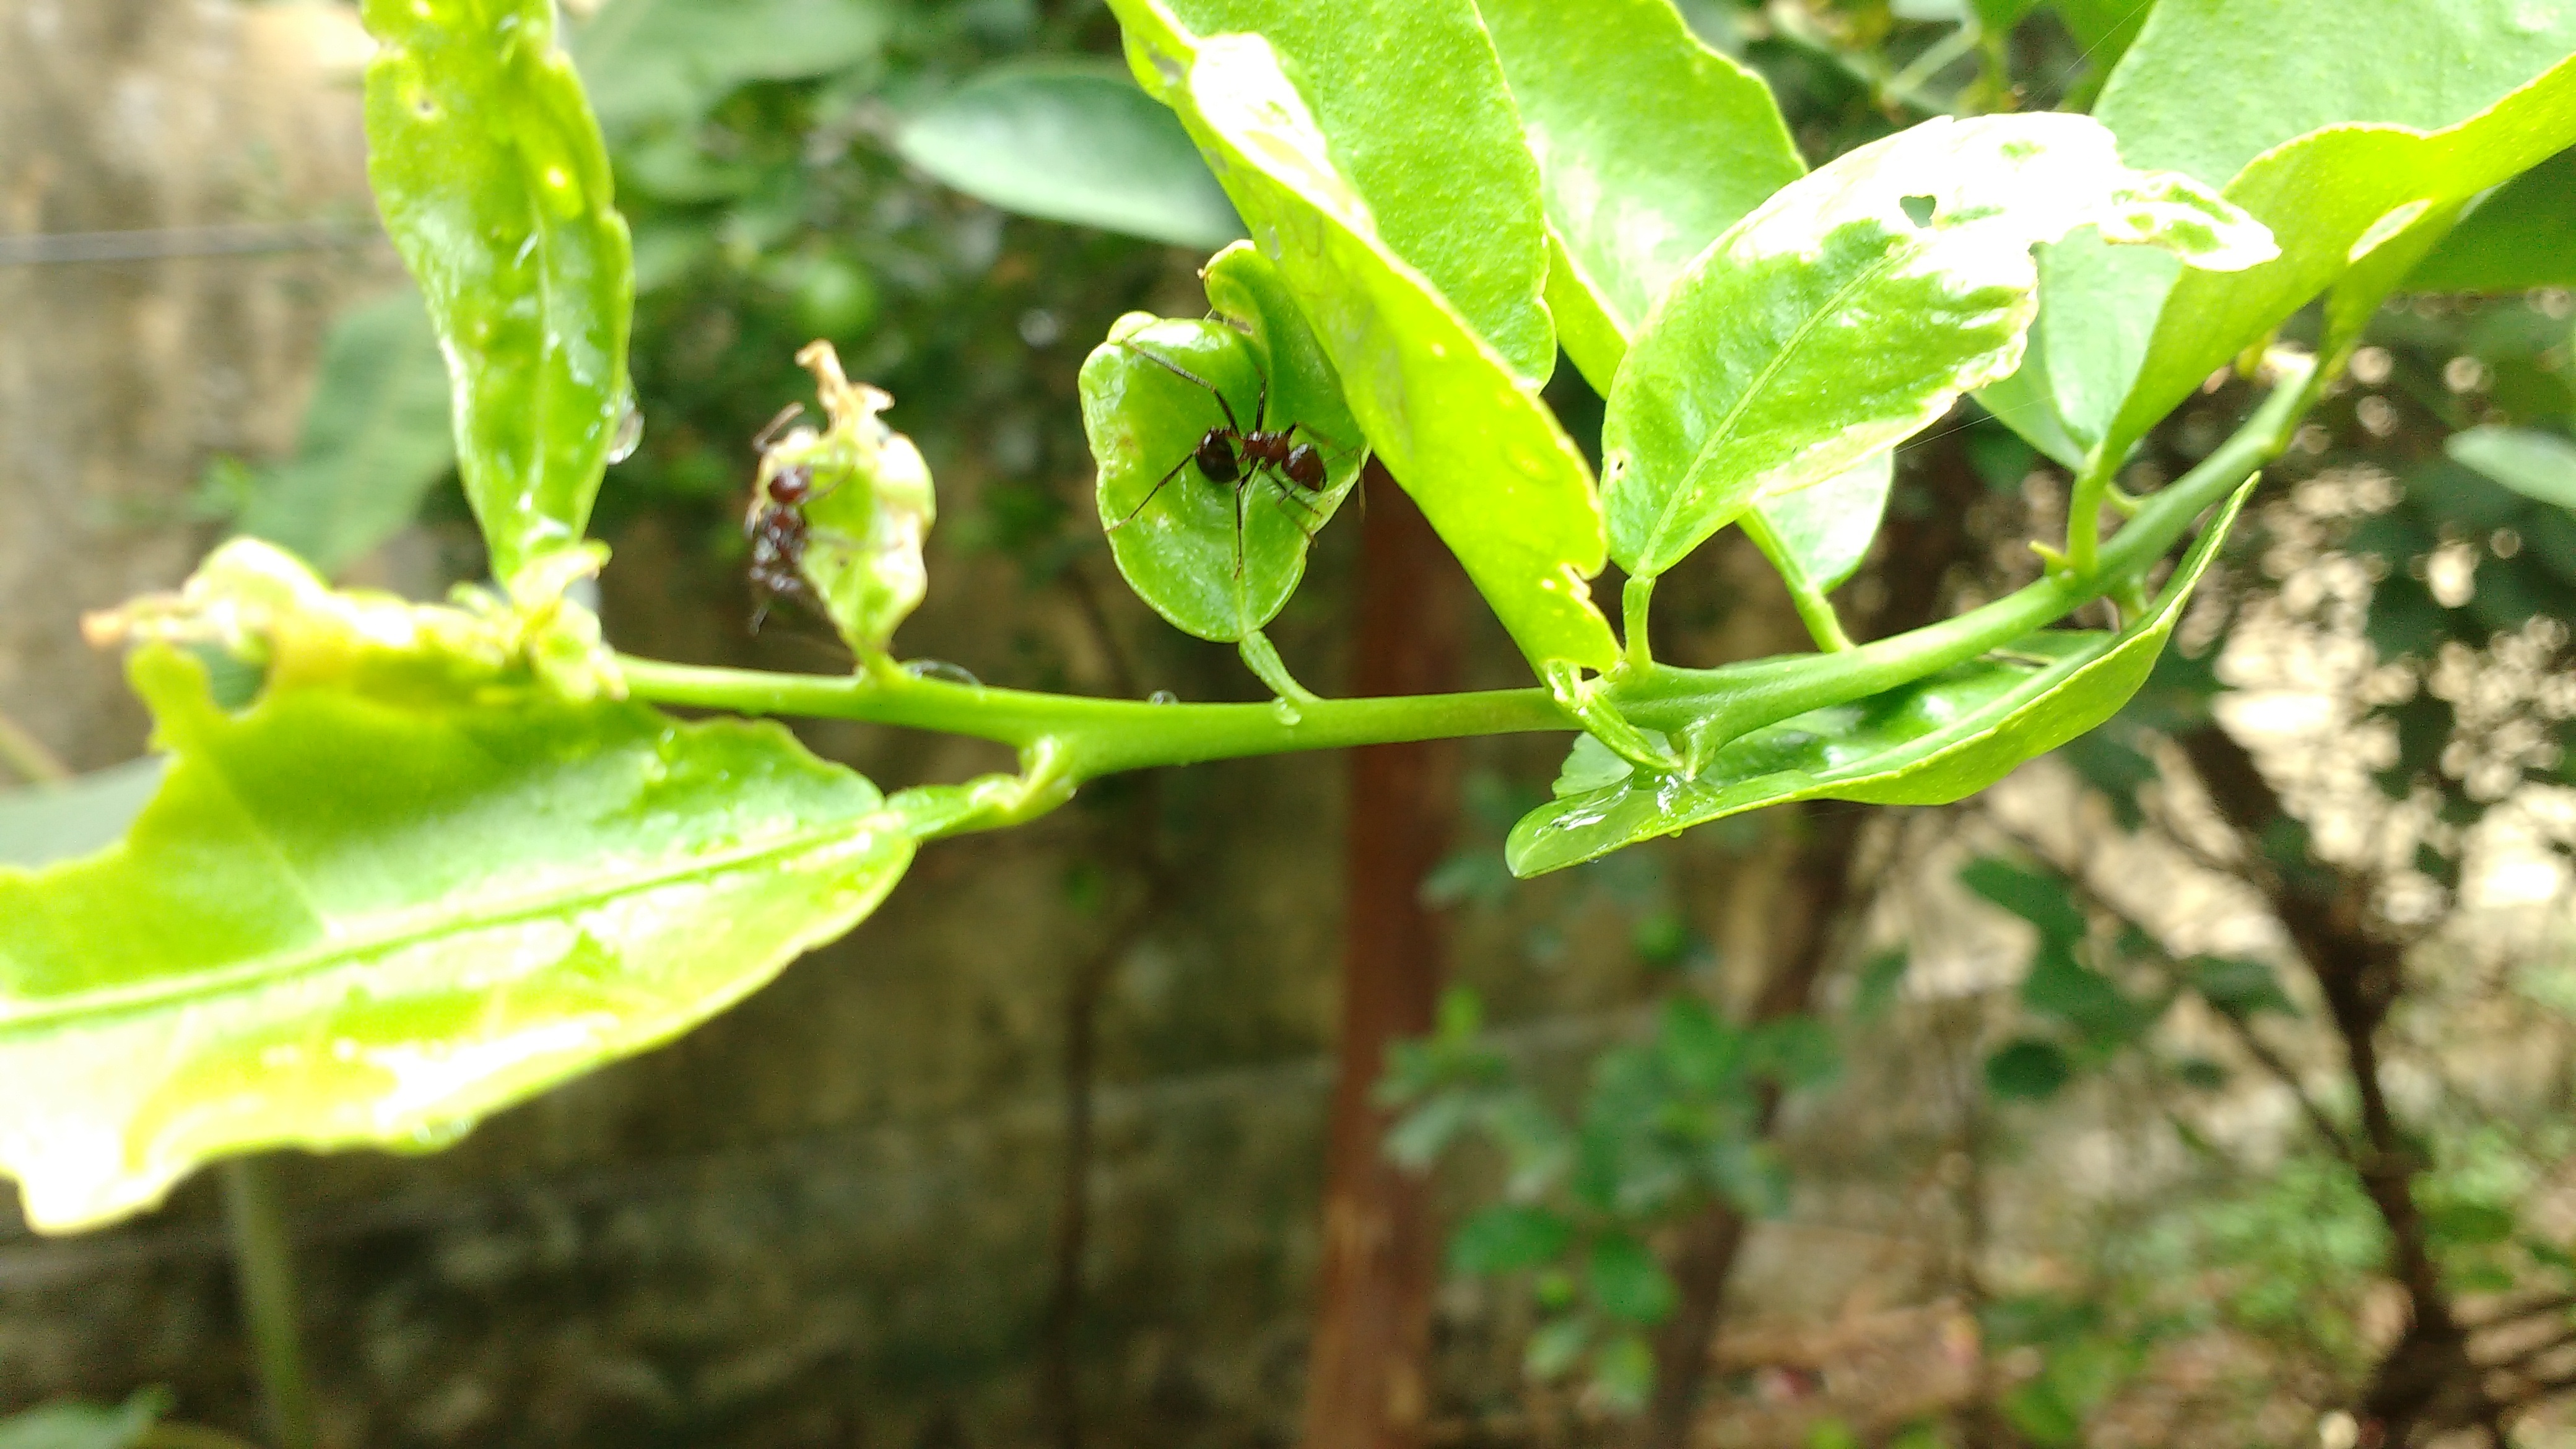
tree, branch, plant, fruit, leaf, flower, food, green, produce, vegetable, botany, flora, shrub, flowering plant, plant stem, land plant